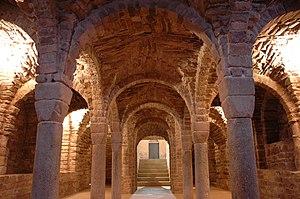
L'architecture romane est le premier grand style créé au Moyen Âge en Europe après le déclin de la civilisation gréco-romaine. Son développement est pleinement établi vers 1060 mais les premiers signes de mutation sont différents suivant les régions et il n'y a pas de consensus sur une date des débuts qui vont du VIᵉ au XIᵉ siècle. L'architecture gothique est le style qui lui succède progressivement à partir du XIIe siècle.Le dynamisme monastique, de profondes aspirations religieuses et morales, la spiritualité des routes de pèlerinages dans une Europe rendue à la paix président à la naissance de l'art roman et contribuent à en faire un style vraiment neuf et doué d'une profonde originalité. La volonté de libérer l'Église de la tutelle de pouvoirs séculiers, les croisades, la reconquête chrétienne en Espagne avec l'effondrement du califat de Cordoue, la disparition du mécénat royal ou princier font de l'art roman l'art de toute la chrétienté médiévale.